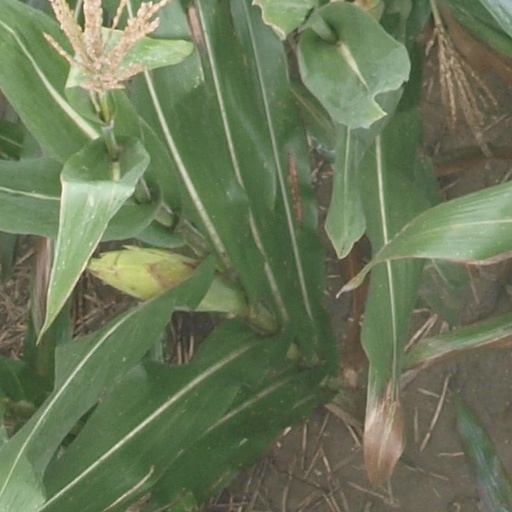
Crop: maize; corn